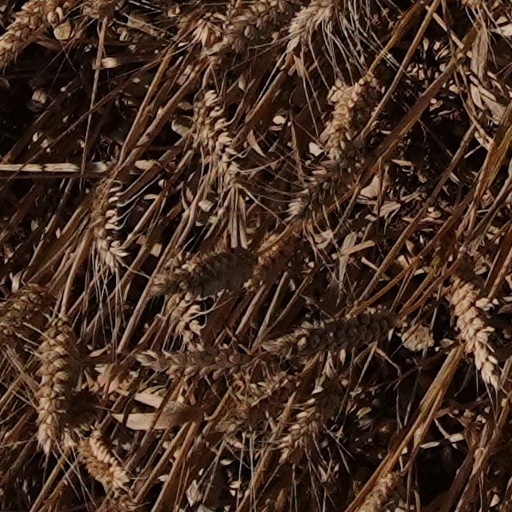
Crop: wheat